Dworcowa Street

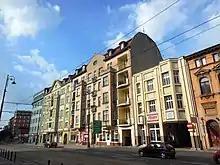
View in the vicinity of the train station

Dworcowa Street being one of the most important streets in downtown Bydgoszcz, it has been identified to be the target of a vast revitalisation plan.